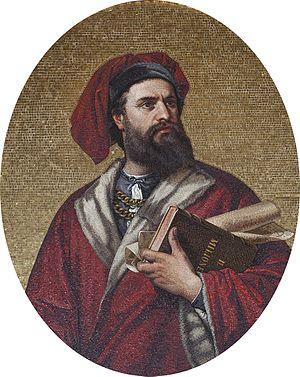
Marco Polo est un marchand italien, célèbre pour son voyage en Chine qu'il raconte dans un livre intitulé Devisement du monde ou Livre des merveilles ou encore Livre de Marco Polo.